Liner notes

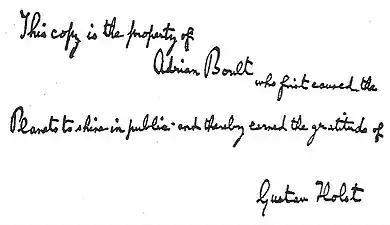
Handwritten inscription by Gustav Holst on Adrian Boult's copy of the score of "The Planets" (from liner note to EMI CD 5 66934 2)

Liner notes (also sleeve notes or album notes) are the writings found on the sleeves of LP record albums and in booklets that come inserted into the compact disc jewel case or cassette j-cards.